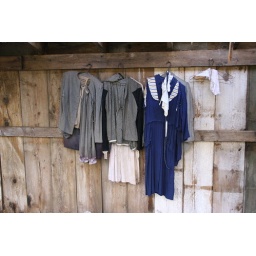
clarence newton road - near blowing rock - january 1 2009